George Cochrane Hazelton (actor)

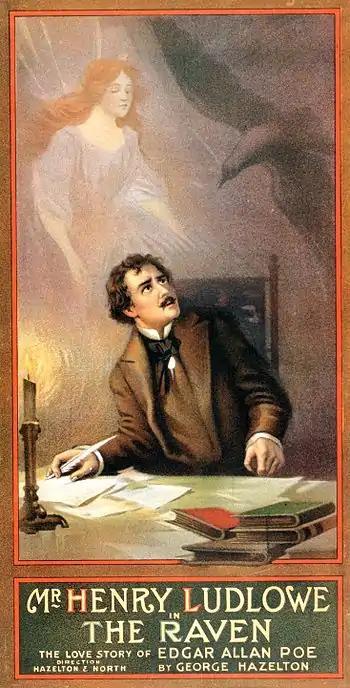
Poster for a 1908 production of George Hazelton's "The Raven: The Love Story of Edgar Allan Poe"

Hazelton was born January 20, 1868 in Boscobel, Wisconsin. He performed as an actor with Lawrence Barrett, Edwin Booth, and Helena Modjeska. His first attempt as a playwright was "The Raven: The Love Story of Edgar Allan Poe", which was later made into a film. His next play, "Mistress Nell", was written in 1900 and was a great success. His most well-known play was "The Yellow Jacket", which he co-authored in 1912 with Joseph Henry McAlpin Benrimo. "The Yellow Jacket" was performed around the world by a number of notable actors including Mr. and Mrs. Charles Coburn and Harpo Marx. Hazelton died in New York on June 24, 1921.